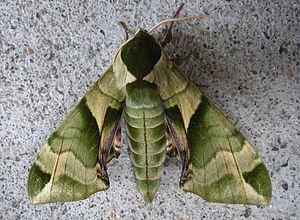
Callambulyx tatarinovii est une espèce de lépidoptères de la famille des Sphingidae, de la sous-famille des Smerinthinae, de la tribu des Smerinthini et du genre Callambulyx.